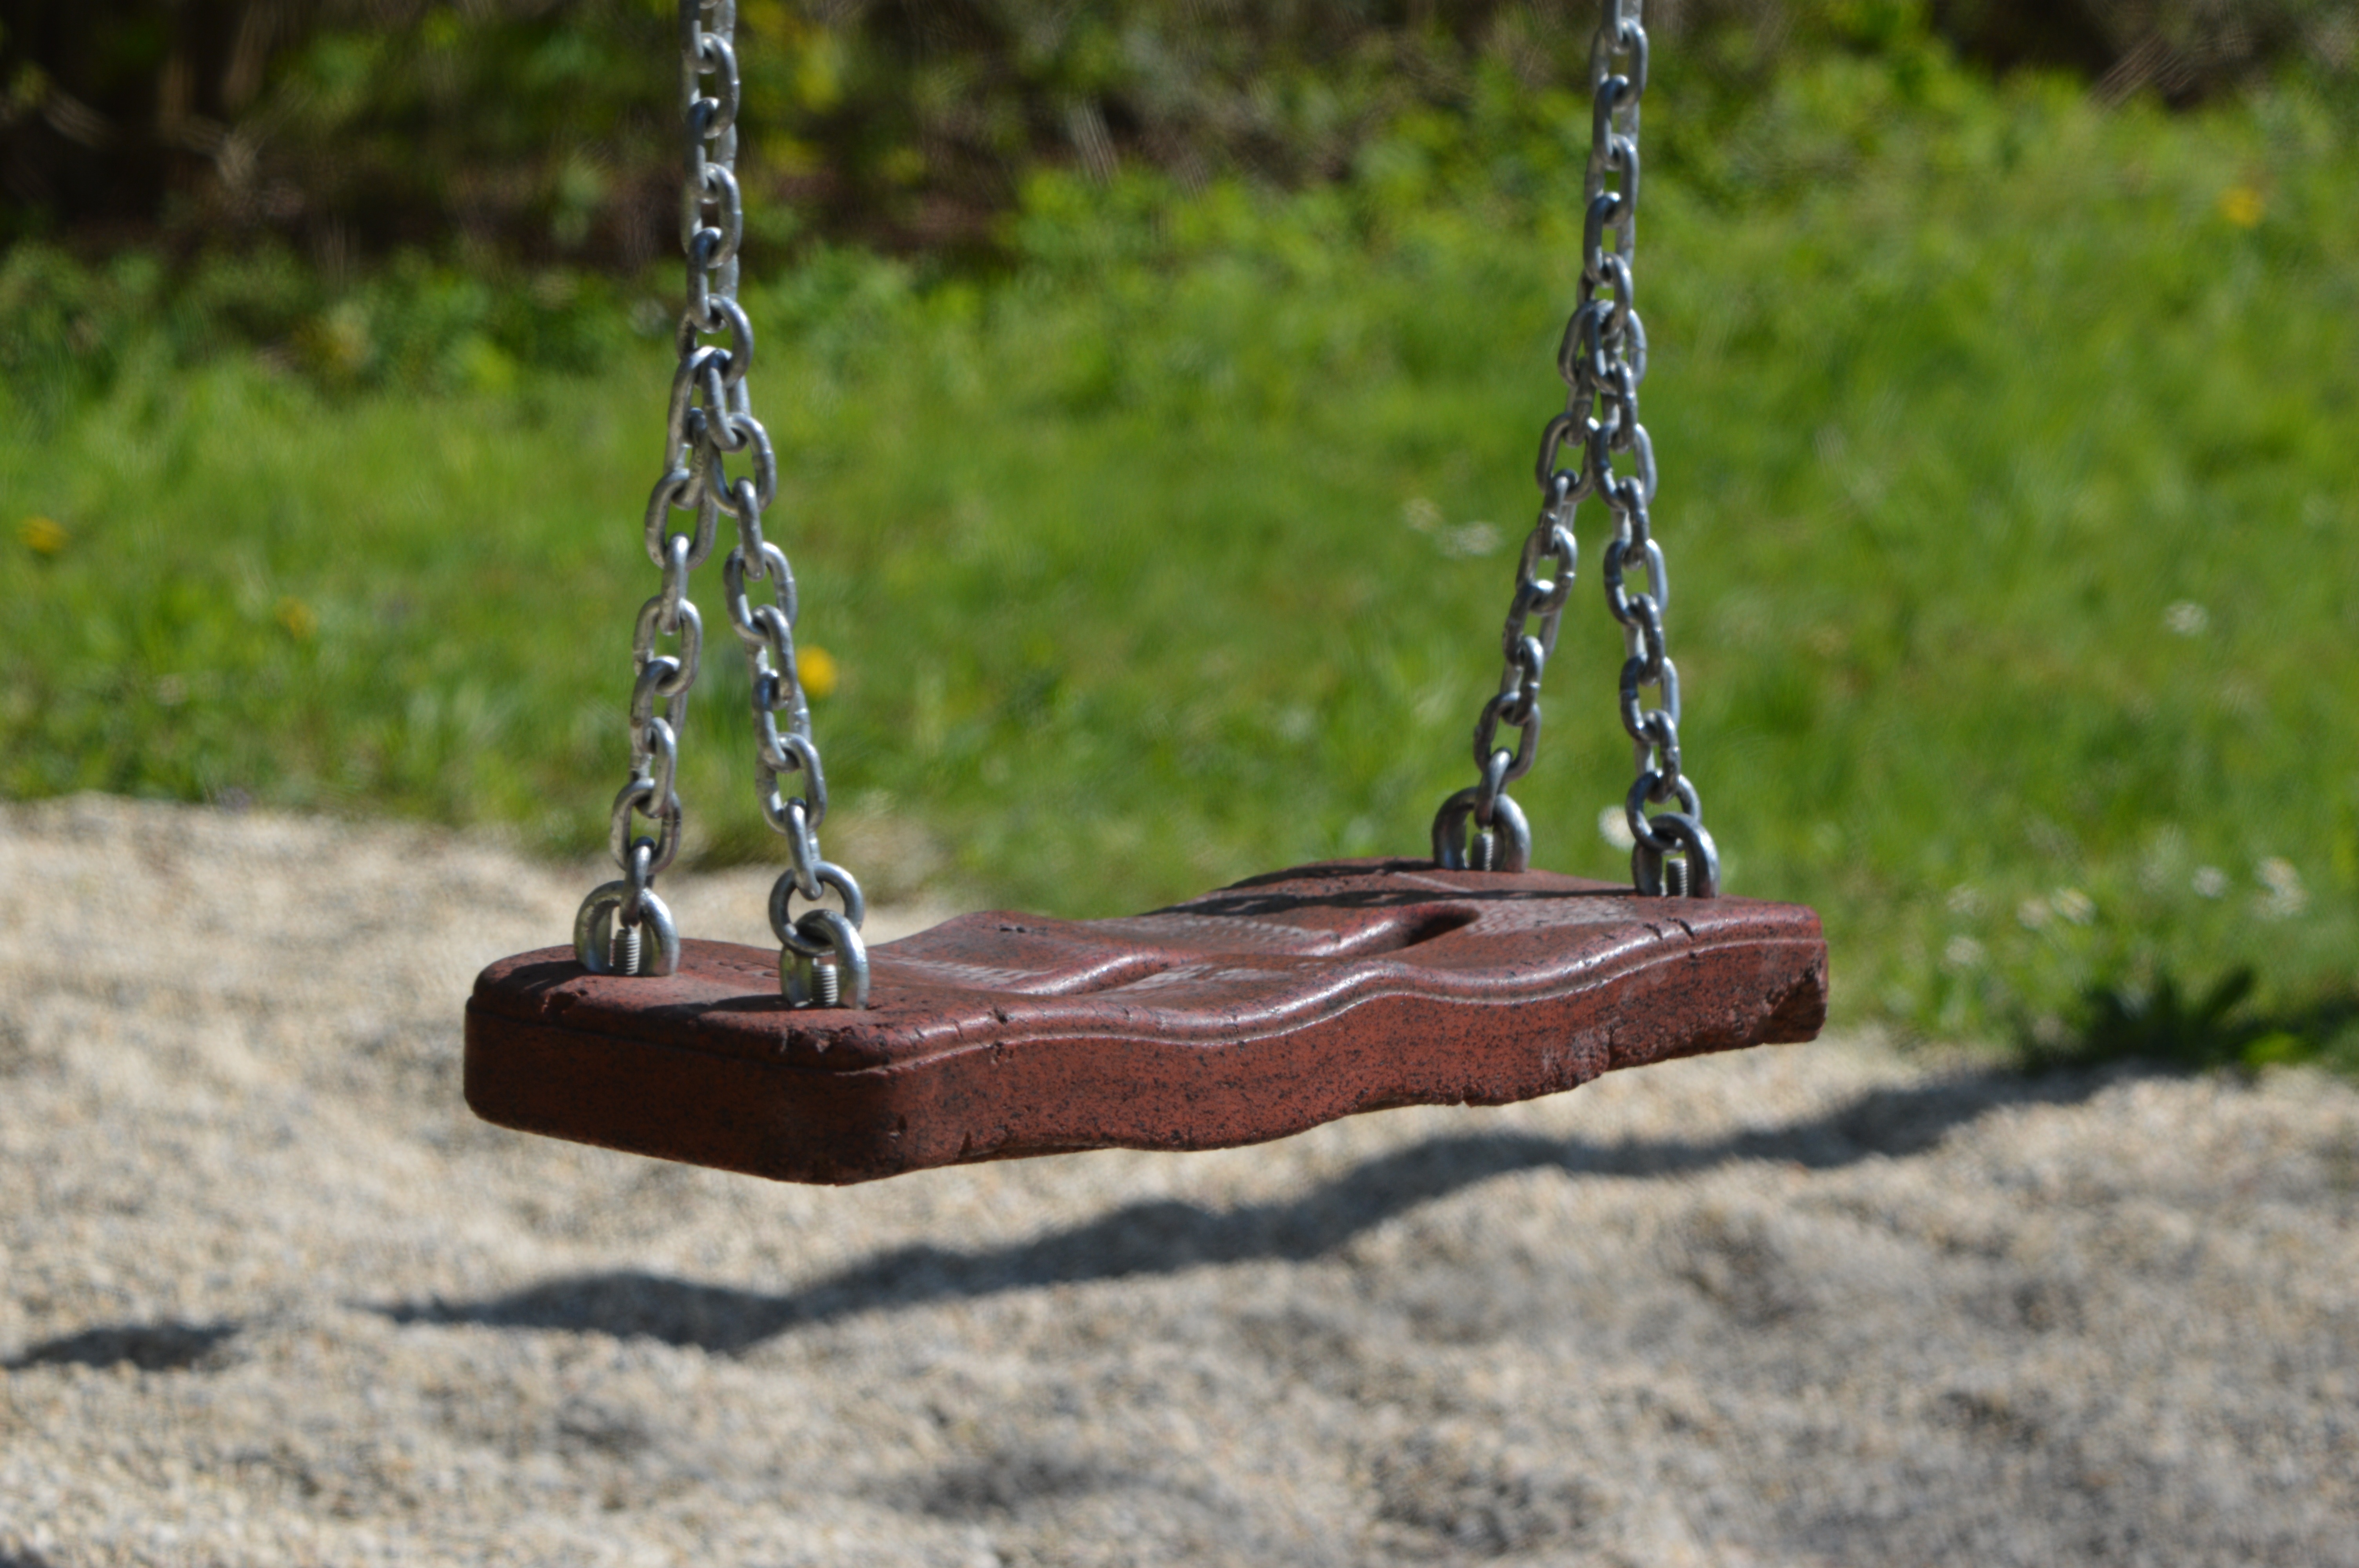
play, swing, product, children, playground, outdoor play equipment